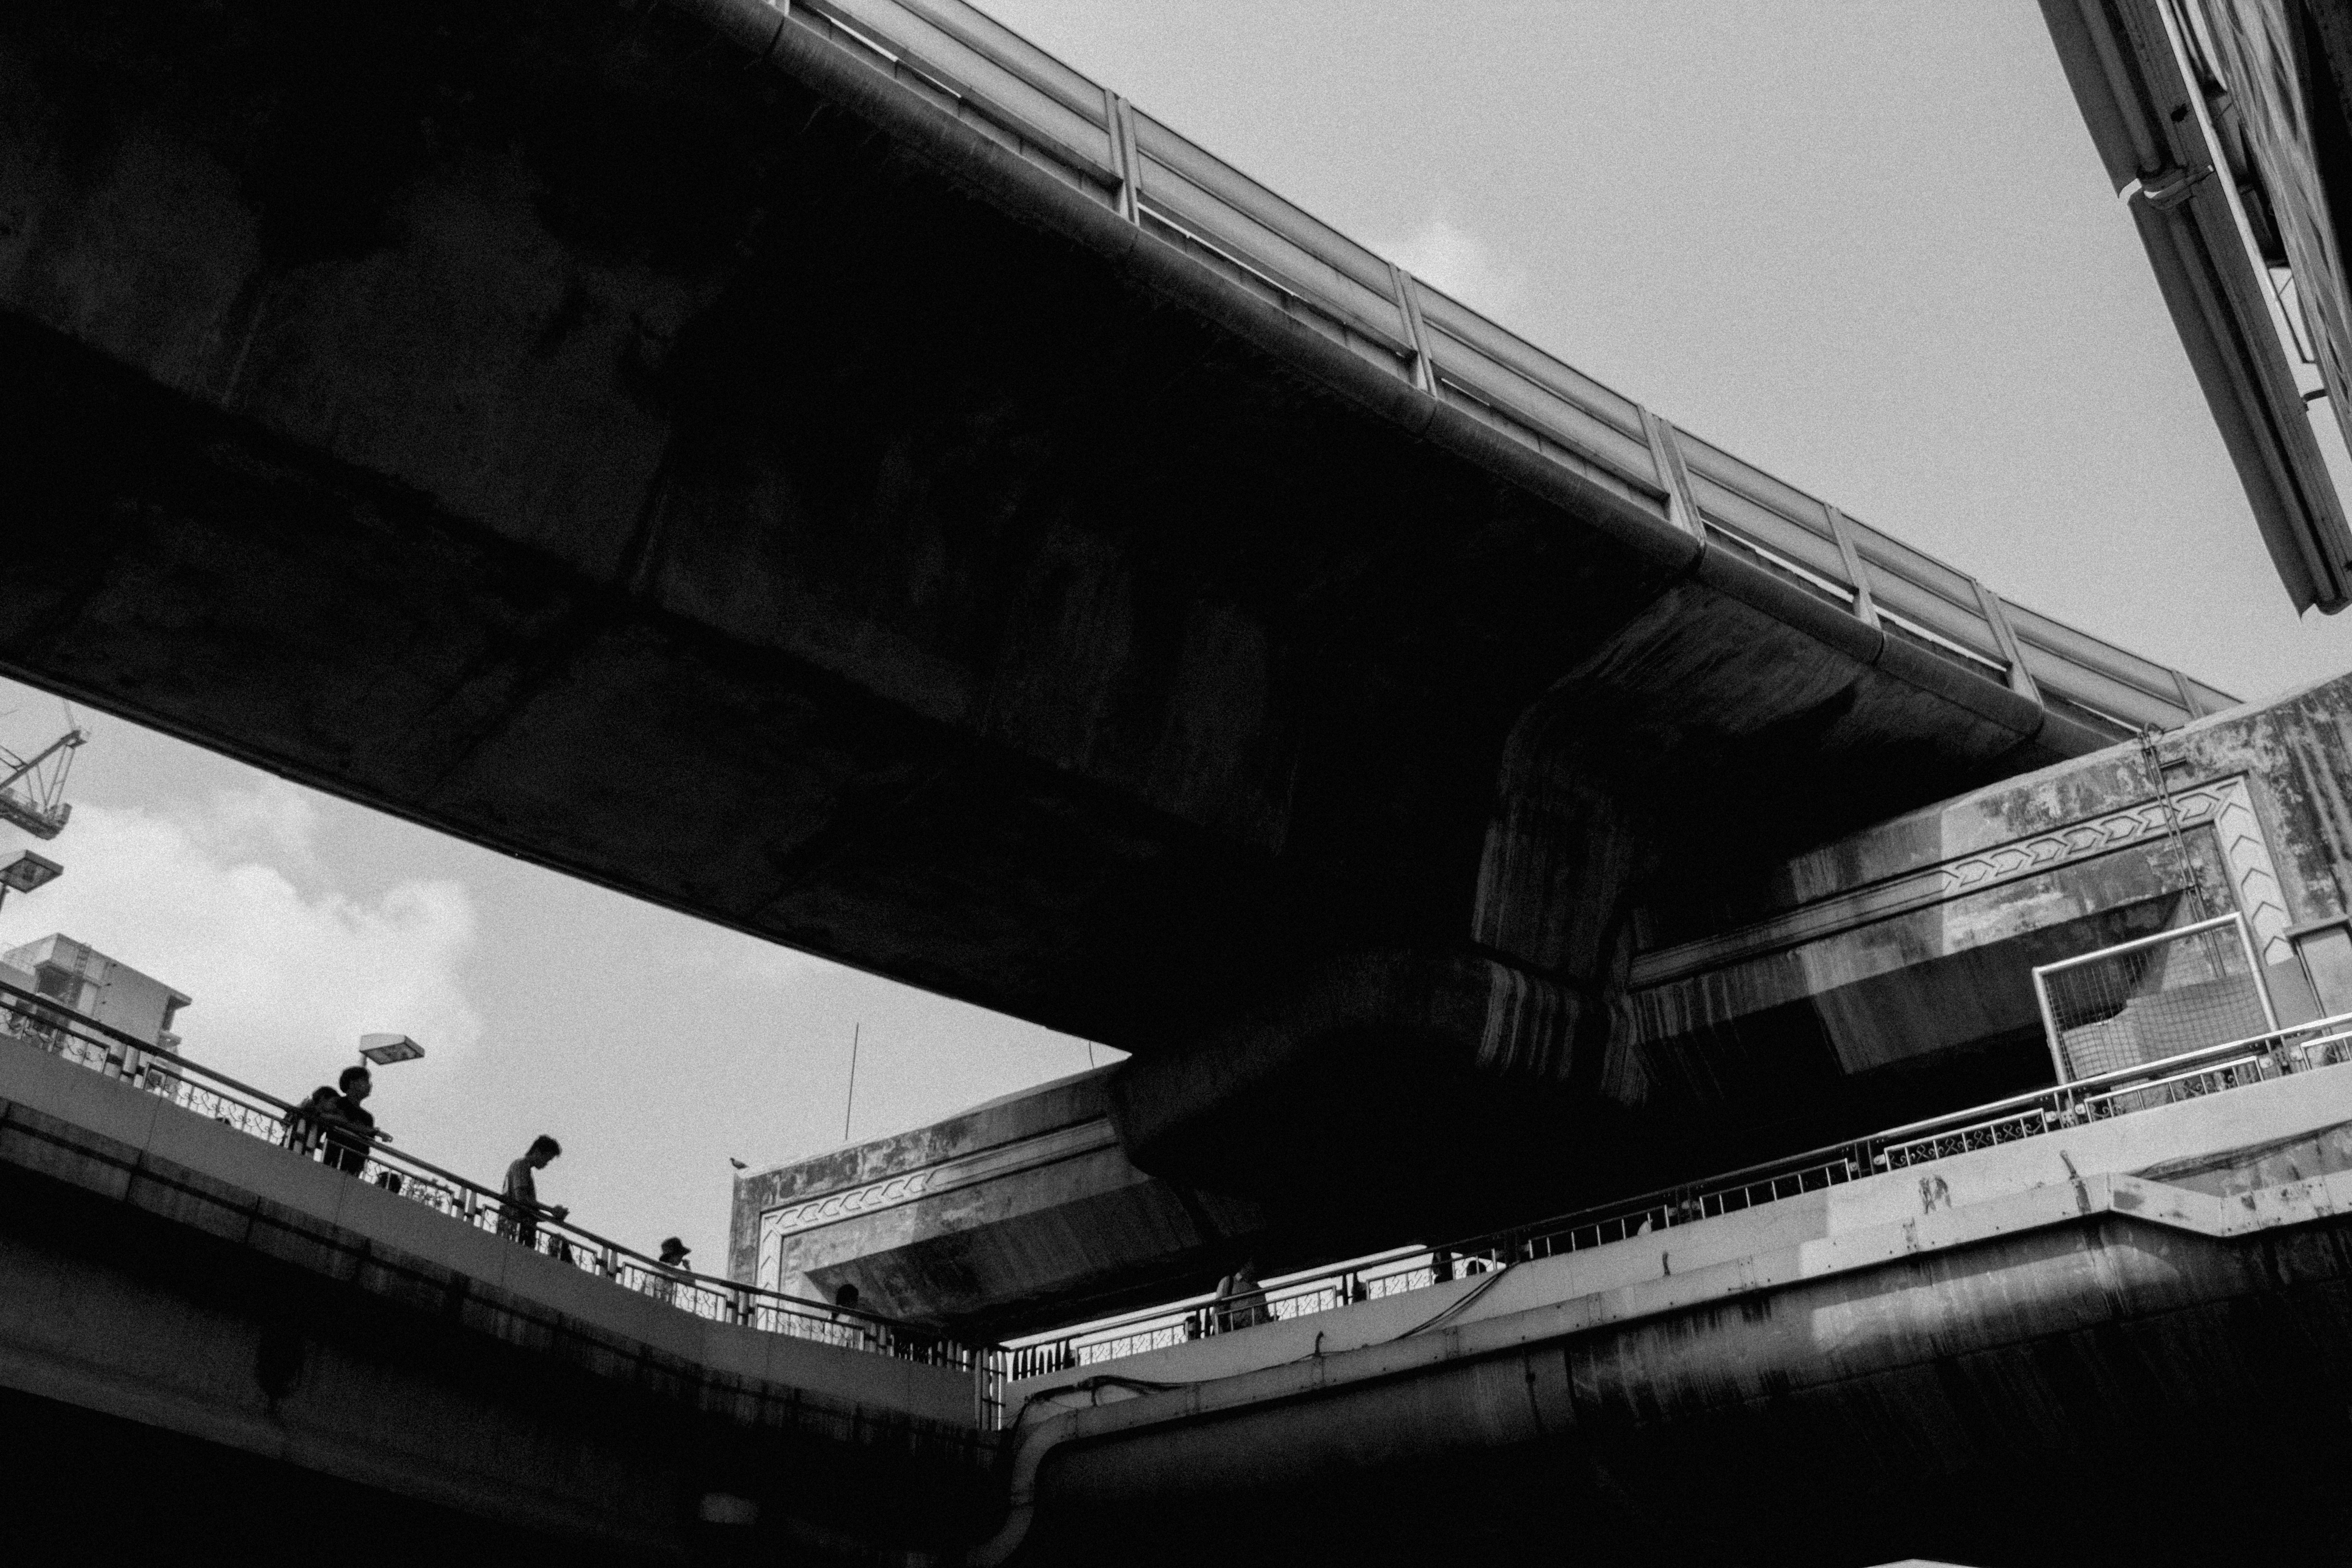
black and white, white, photography, reflection, vehicle, darkness, black, monochrome, shape, monochrome photography